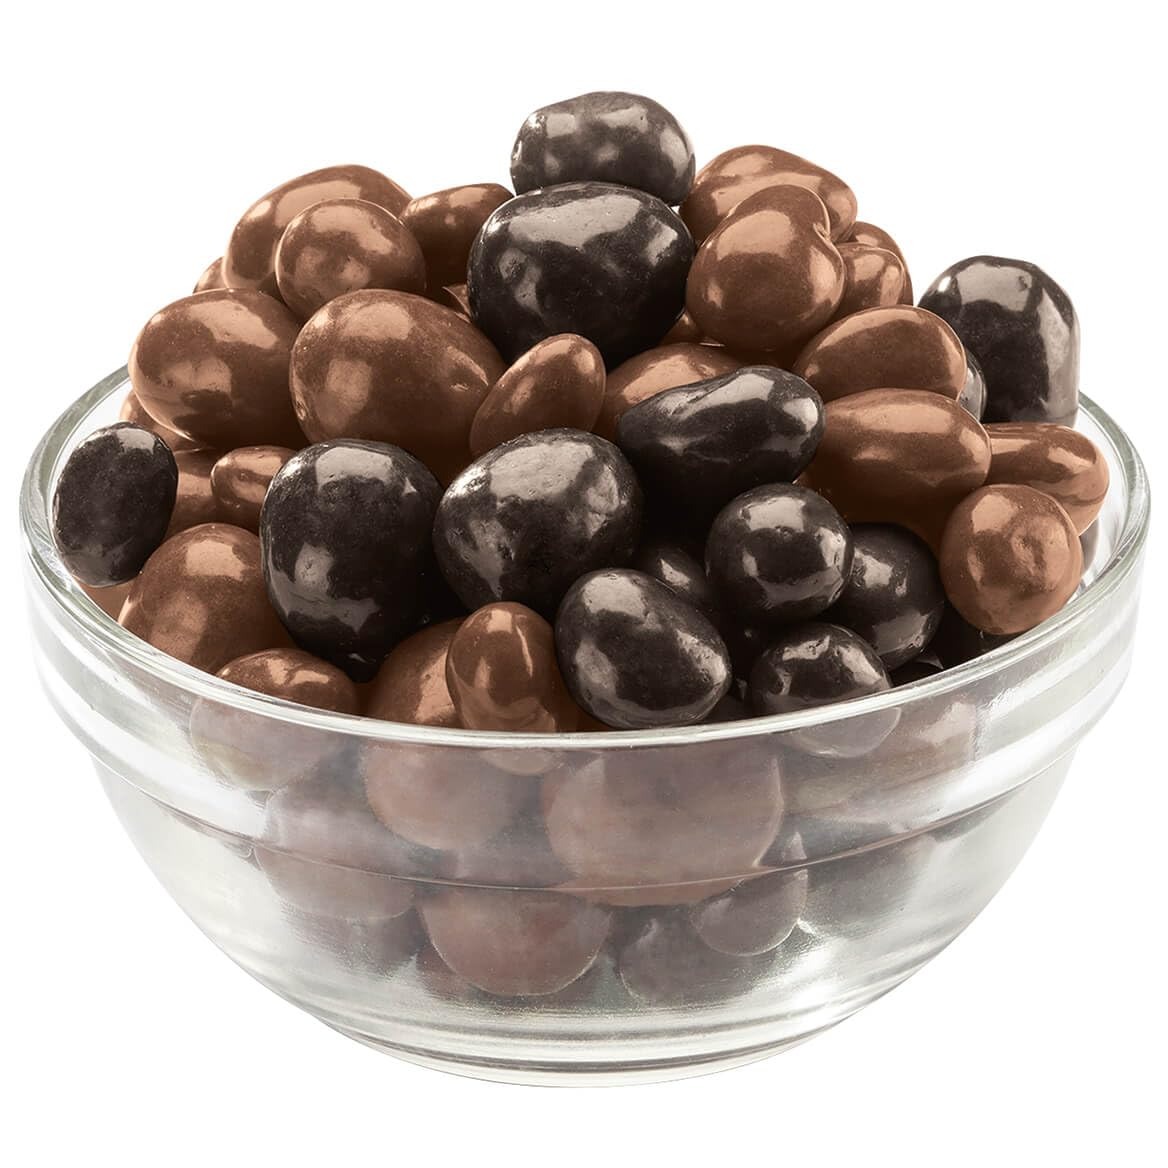
Item Name: Mrs. Kimball's Chocolate Bridge Mix, 16oz.
Bullet Point 1: Includes crunchy peanuts, almonds and Brazil nuts, plump raisins, creamy caramels and sweet creams
Bullet Point 2: All generously covered in 100% real milk and dark chocolate
Bullet Point 3: American made with the finest, freshest ingredients
Bullet Point 4: A luxurious addition to any candy dish or dessert table
Bullet Point 5: 16 oz.
Product Description: If you love crunchy peanuts, almonds and Brazil nuts, plump raisins, creamy caramels and sweet creams--all generously covered in 100% real milk and dark chocolate--you'll love Mrs. Kimball's Chocolate Bridge Mix! This premium assortment of bridge mix candy is American made with the finest, freshest ingredients, so every piece is a win, whether you get the surprise of choosing a dark chocolate-coated nut, milk chocolate raisin, decadent caramel or gourmet cream. A luxurious addition to any candy dish or dessert table, this crowd pleasing bridge mix is the ultimate treat for parties, and perfect for family movie night or game night, road trips, coffee breaks and indulgent snacking ... handful after handful. 16 oz.
Value: 16.0
Unit: Ounce

Price: 28.89